Amer Sports

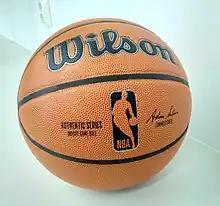
Wilson manufactures for example basketballs for NBA, 2022

In 2008 Amer Sports divided its operations into three business units: winter sport, outdoor sports, ball sports (Wilson, Louisville Slugger, and DeMarini).